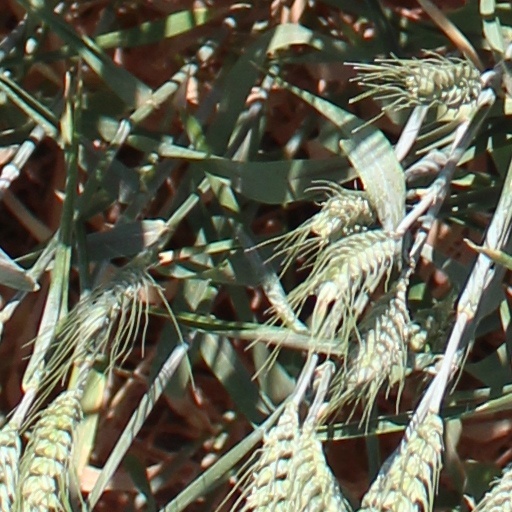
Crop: wheat